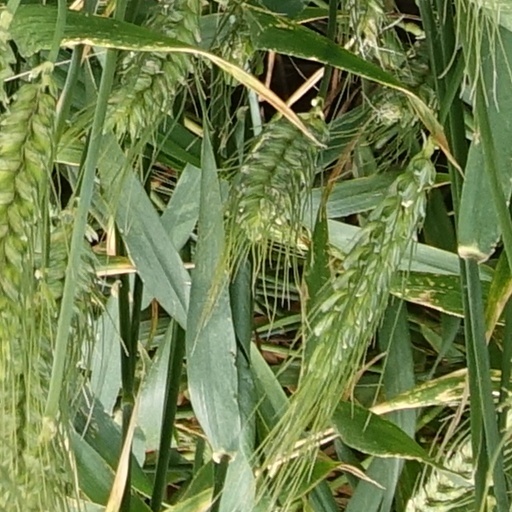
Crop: wheat